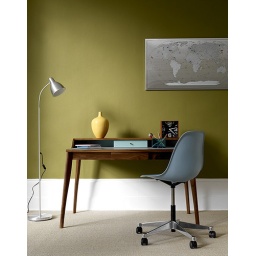
Interiors photograph home office detail styled by Clare Steel